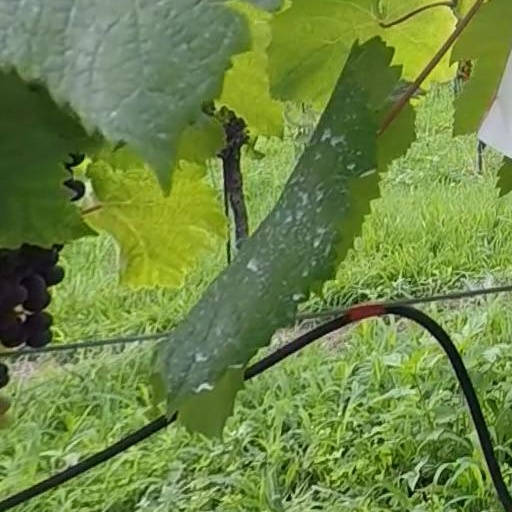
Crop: grape